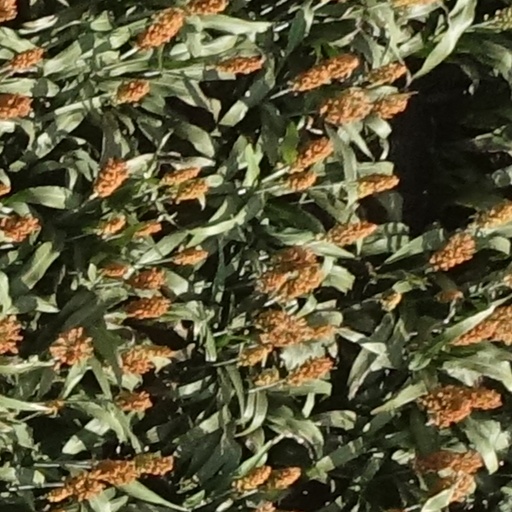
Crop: sorghum